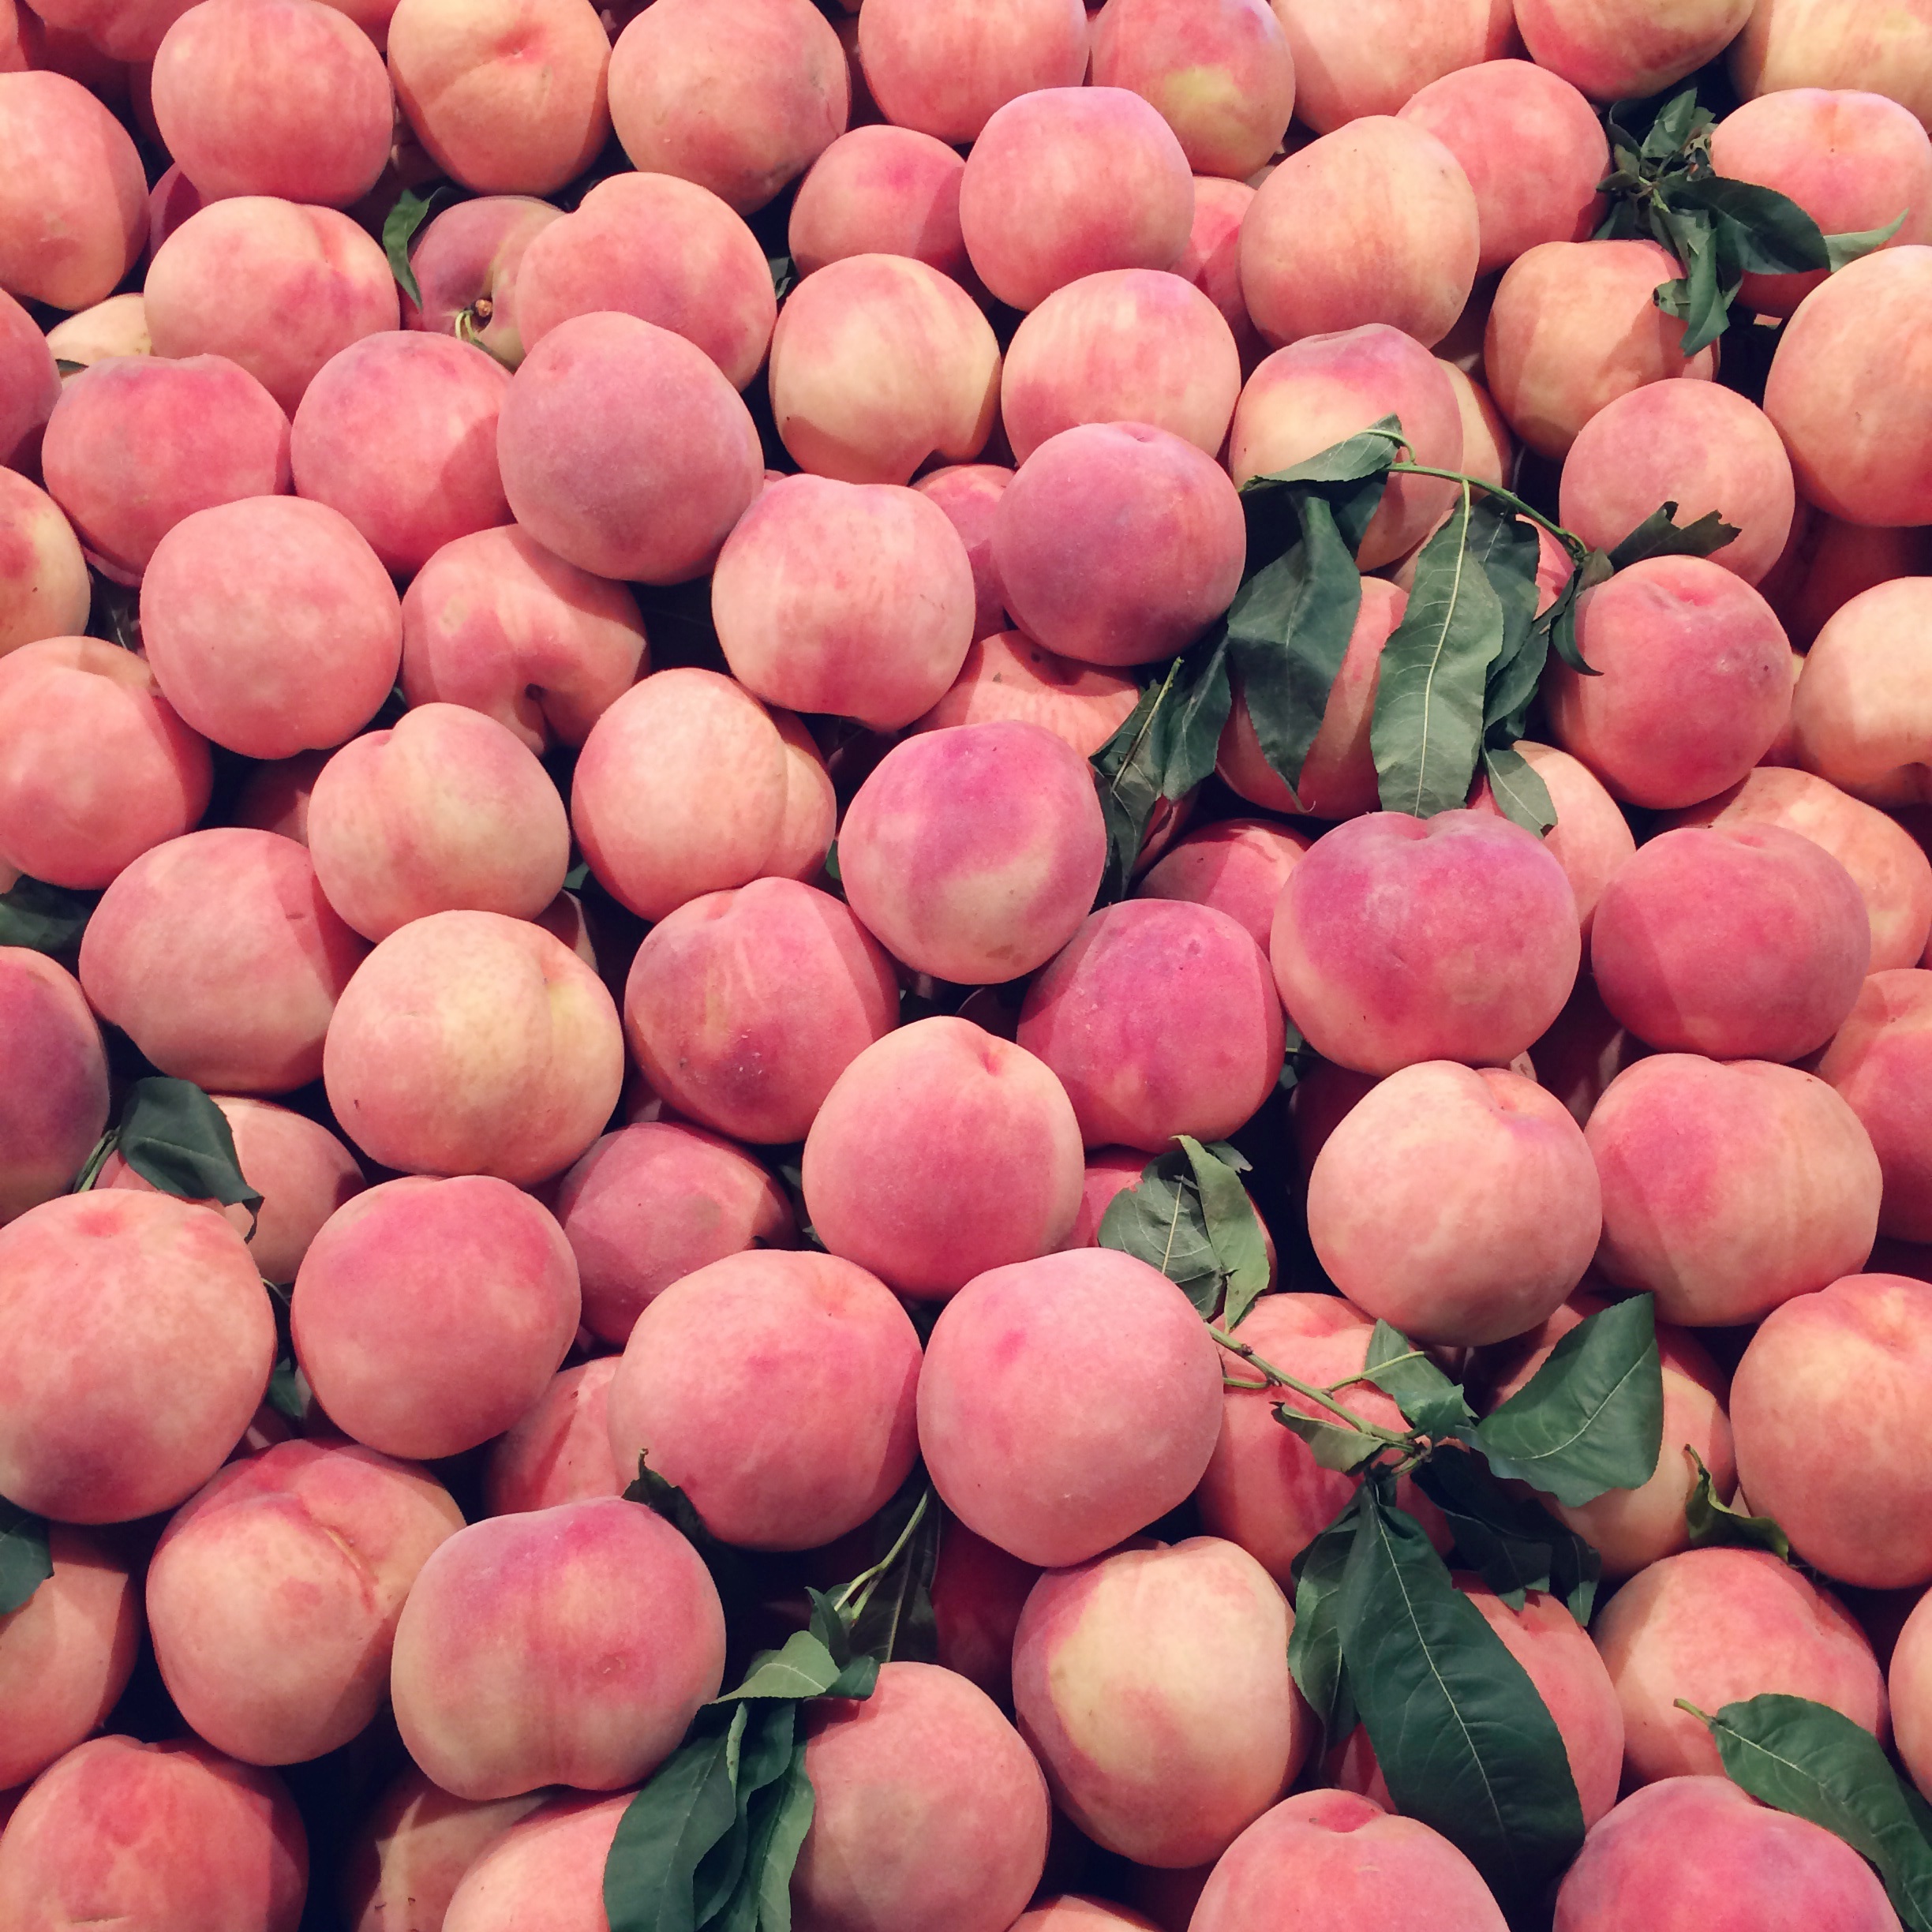
plant, fruit, food, produce, pink, peach, flowering plant, rose family, damson, land plant